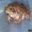
Label: frog